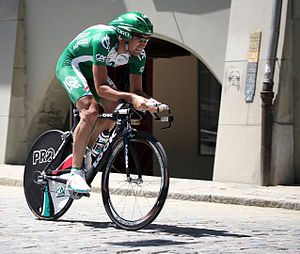
Christophe Laurent
Christophe Laurent er en fransk tidligere professionel cykelrytter, som cykler for det professionelle cykelhold Team Slipstream.